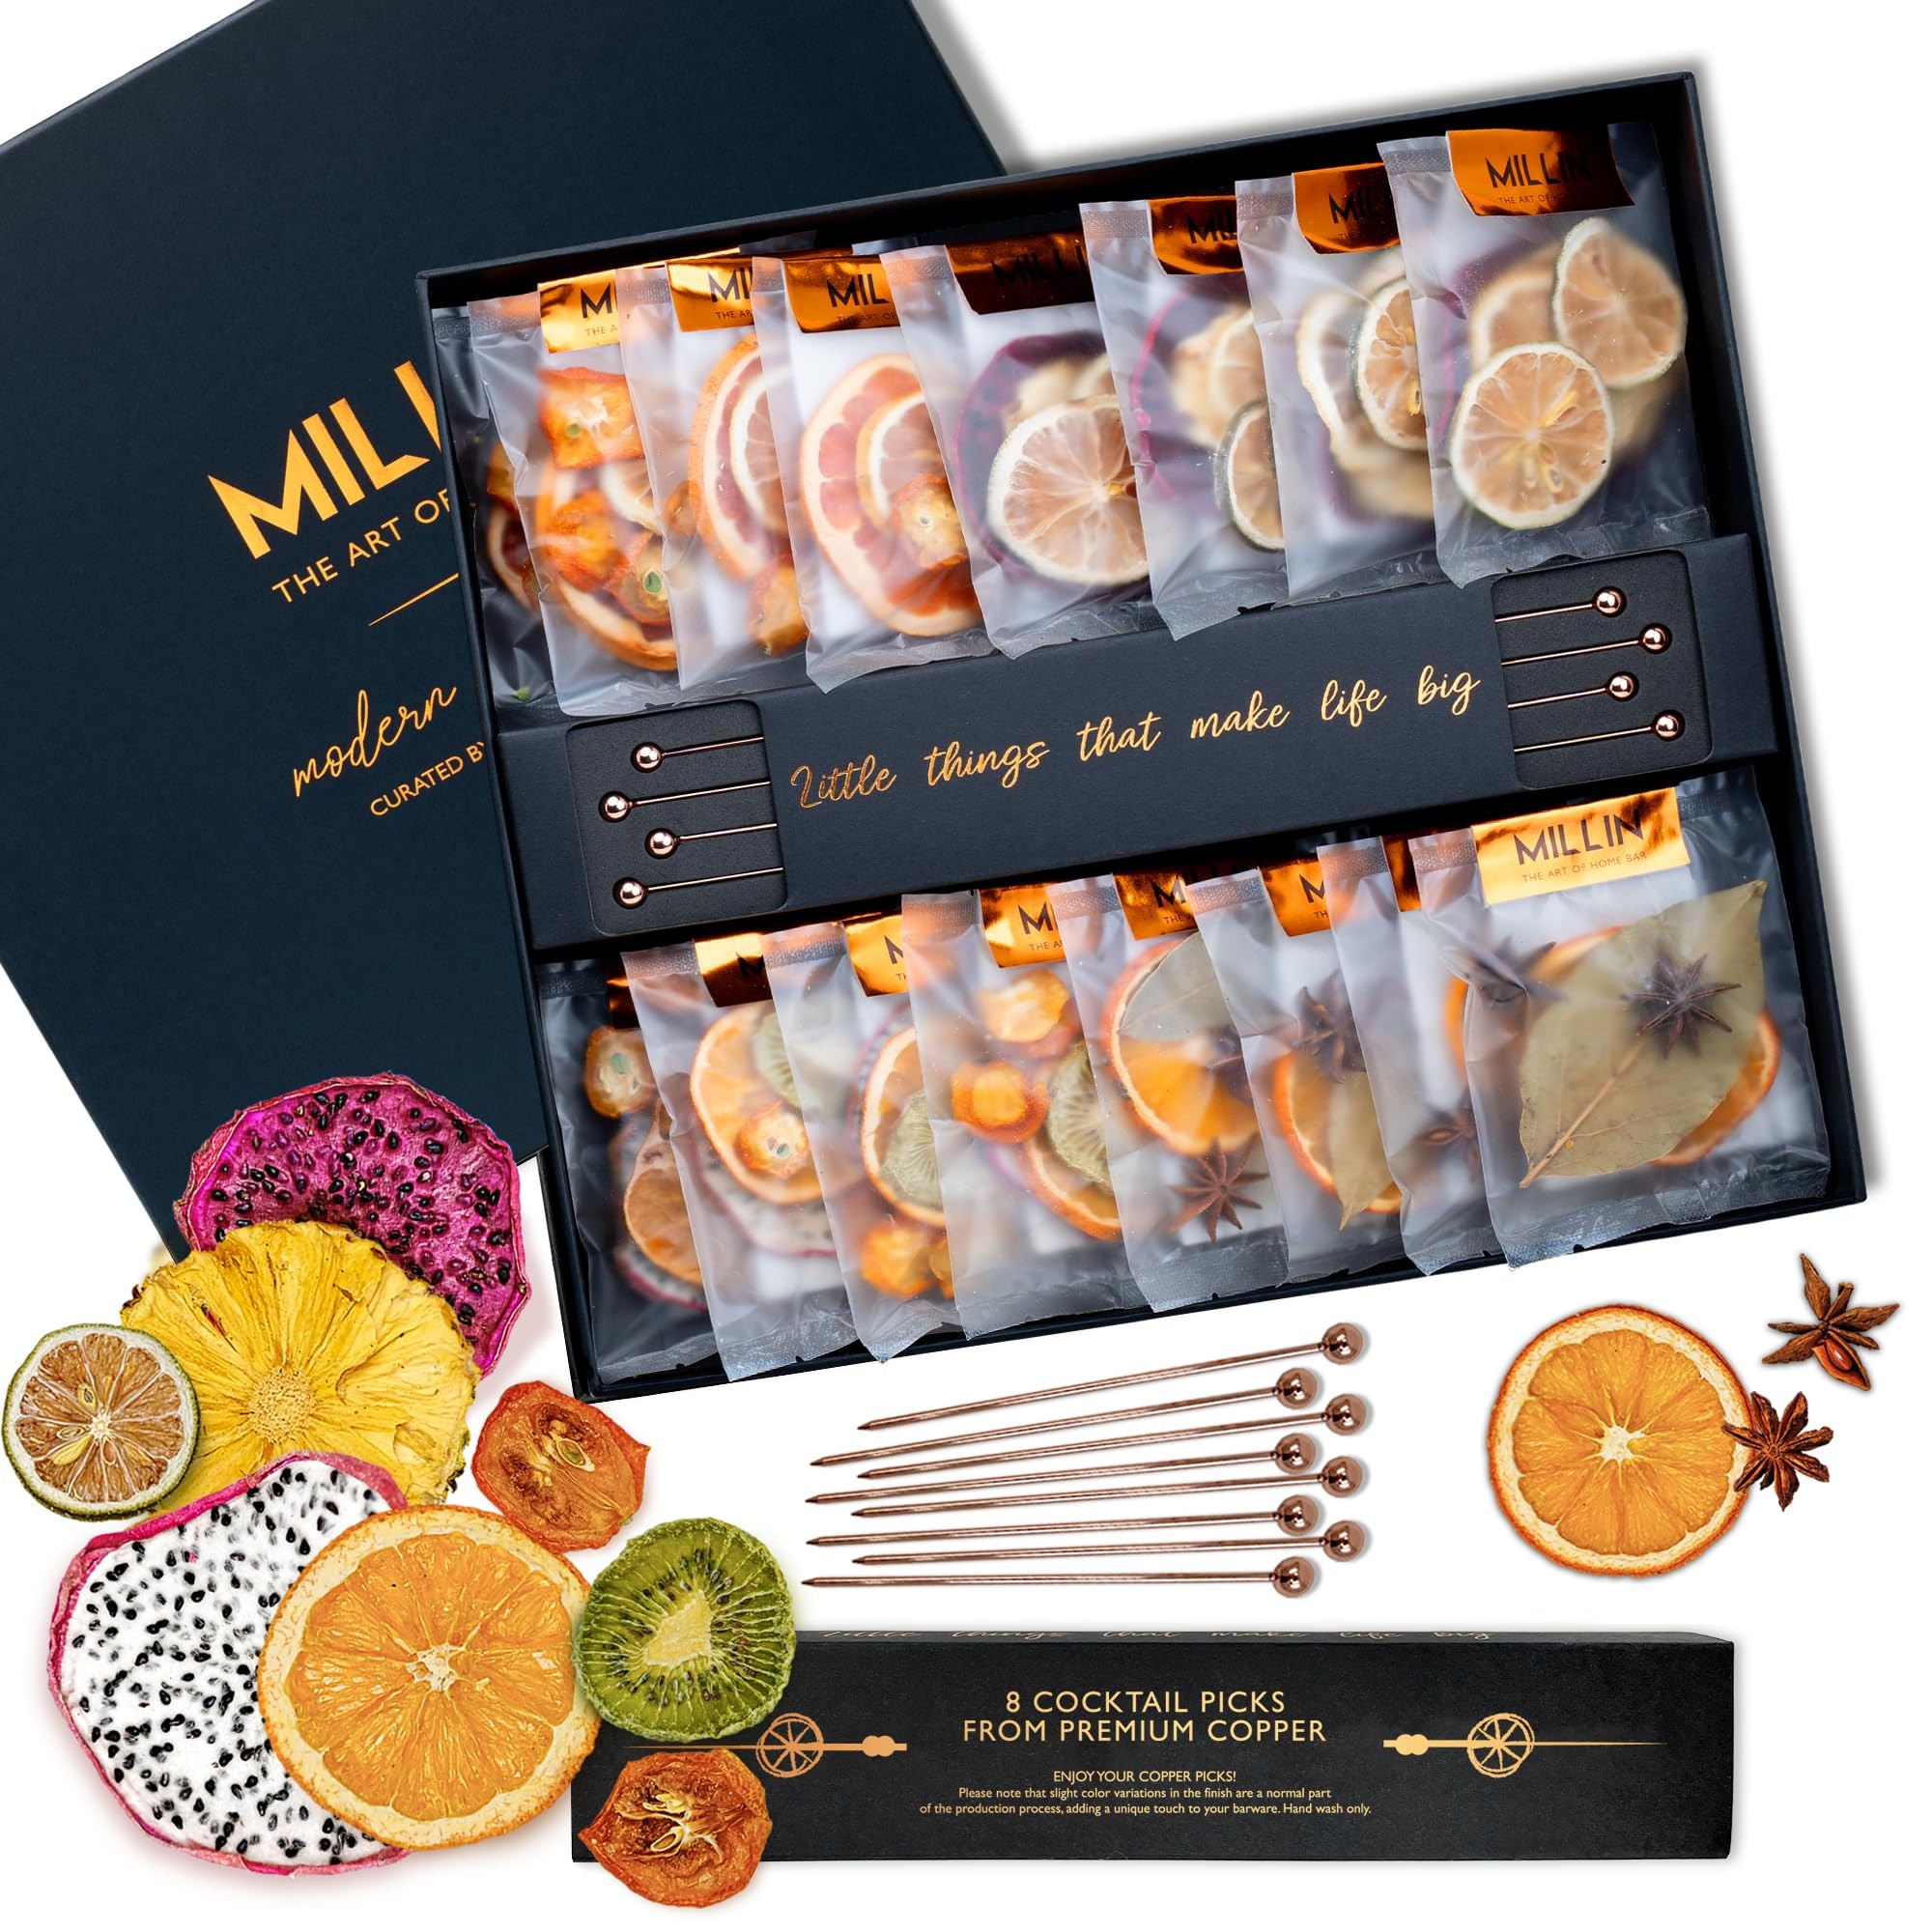
Item Name: Cocktail Garnish, PREMIUM GIFT SET, with COCKTAIL PICKS I 100% Natural Dehydrated fruits I Home Bar, Barware, Hosting Men Women Corporate Holiday Bar Gift -Medium (35 slices + 8 picks)
Bullet Point 1: MODERN GARNISH COLLECTION: MILLIN’s garnish collection is curated by professional bartenders to go with your favorite beverage. MILLIN Garnish Set is the perfect gift for cocktail lovers, party hosts, home bar enthusiastsand anyone who loves beautifully crafted drinks!
Bullet Point 2: WHAT’S INSIDE: 8 COPPER COCKTAIL PICKS 16 Airtight Assortments of 100% Natural Fruit & Botanicals DRAGON LADY pairs great with White Wine, Sangrias, and Sparkling Cocktails OLD FASHIONED pairs great with Bourbon, Whiskey, and Gin Cocktails NDIGO SUNSET pairs great with Tequila and Rum Cocktails THE VOW OF SILENCE pairs great with Bourbon, Whiskey, and Vodka, Cocktails
Bullet Point 3: Take your cocktails to the next level — WITHOUT THE MESS OR EFFORT! Curated by professional bartenders to include everything you need to create stunning, Instagram-worthy drinks in seconds. No more sticky fruit slicing or complicated garnishing— JUST DROP, DECORATE, AND SIP!
Bullet Point 4: 𝗡𝗢 𝗔𝗥𝗧𝗜𝗙𝗜𝗖𝗜𝗔L COLORS OR 𝗙𝗟𝗔𝗩𝗢𝗥𝗦. All ingredients include 100% natural dehydrated fruits, spices and botanicals. SUGAR FREE selections for everyone’s taste
Bullet Point 5: How to Use It: Drop – Simply add dried fruit into your drink for a flavorful infusion and stunning presentation. Rim – place dry fruit on the rim of the glass for a beautiful touch. Cocktail Pick – Slide dried fruit slices onto cocktail picks to create an elegant garnish that sits perfectly on the glass. Float – Let botanicals and citrus slices float on top of cocktails, mocktails, or teas for a visually stunning drink. Decorate Serving Trays – Sprinkle dried fruit and flowers on charcuterie boards, dessert trays, or cocktail stations to elevate presentation. Infuse Spirits – Add dried fruit or botanicals into a bottle of spirits for a natural, slow-release flavor infusion.
Product Description: MODERN GARNISH COLLECTION: MILLIN’s garnish collection is curated by professional bartenders to go with your favorite beverage. MILLIN Garnish Set is the perfect gift for cocktail lovers, party hosts, home bar enthusiastsand anyone who loves beautifully crafted drinks! WHAT’S INSIDE: 8 COPPER COCKTAIL PICKS 16 Airtight Assortments of 100% Natural Fruit & Botanicals DRAGON LADY pairs great with White Wine, Sangrias, and Sparkling Cocktails OLD FASHIONED pairs great with Bourbon, Whiskey, and Gin Cocktails NDIGO SUNSET pairs great with Tequila and Rum Cocktails THE VOW OF SILENCE pairs great with Bourbon, Whiskey, and Vodka, Cocktails Take your cocktails to the next level—without the mess or effort! Curated by professional bartenders to include everything you need to create stunning, Instagram-worthy drinks in seconds. No more sticky fruit slicing or complicated garnishing—just drop, decorate, and sip!
Value: 1.0
Unit: Count

Price: 45.99